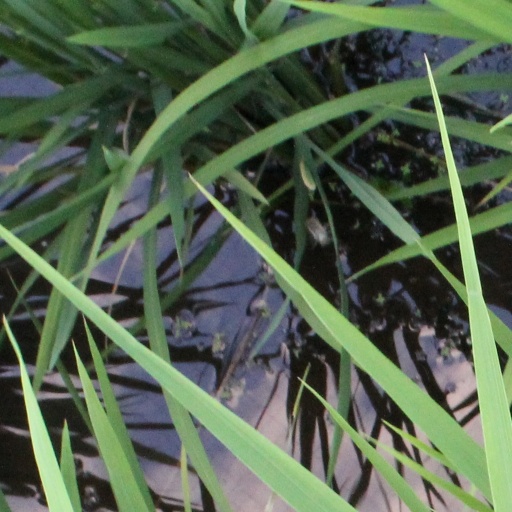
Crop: rice